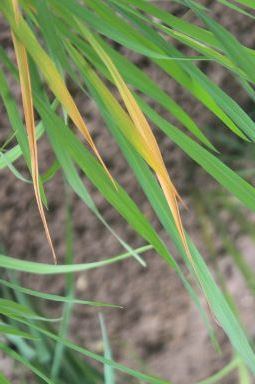
Disease: Tungro